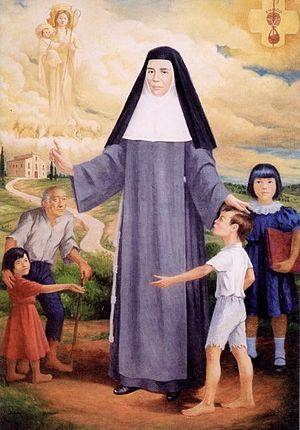
Marie Anne Mogas Fontcuberta est une religieuse espagnole fondatrice des franciscaines missionnaires de la Mère du Divin Pasteur et reconnue bienheureuse par l'Église catholique.